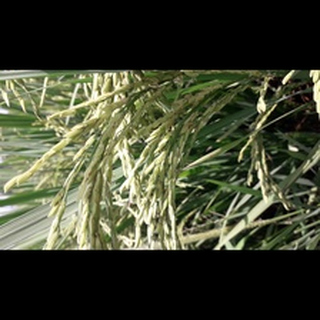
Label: healthy_rice